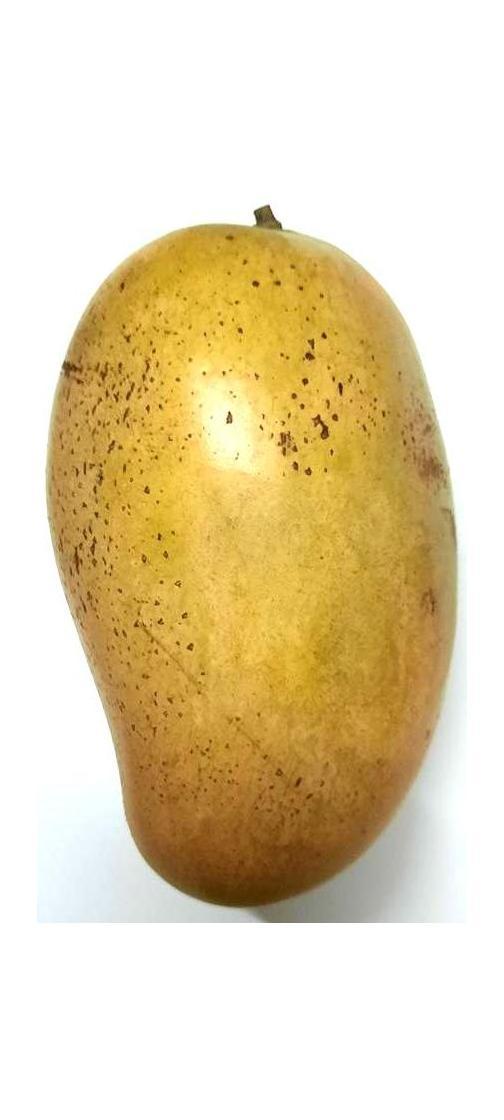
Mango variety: Shada